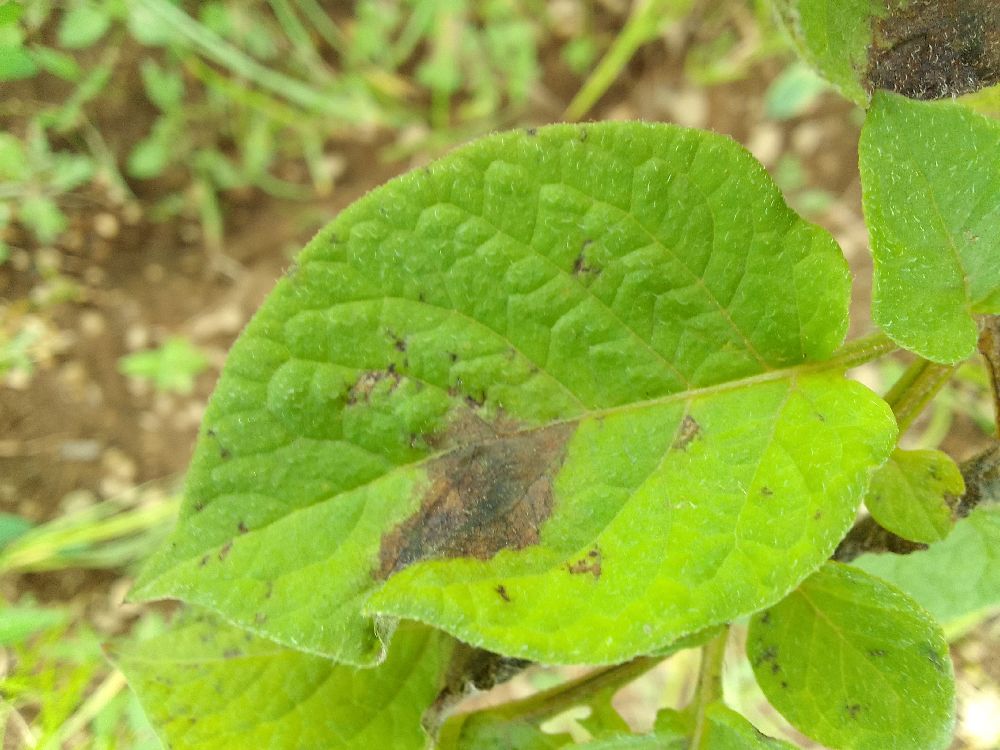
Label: Late blight